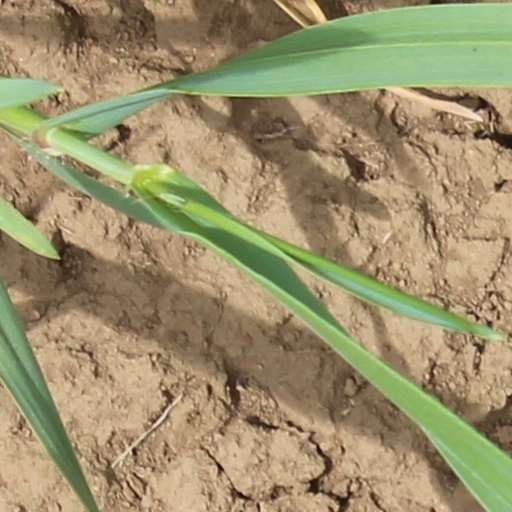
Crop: wheat